David Rotenberg (author)

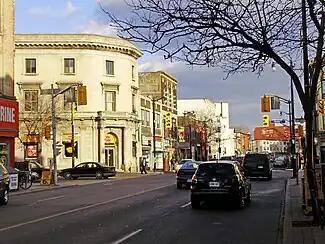
Dundas and Keele, The Junction, Toronto, initial and final setting of "The Junction Chronicles".

His novel "Shanghai: The Ivory Compact" (2008) spanned thousands of years. Rotenberg wrote it as three novels, but Penguin published it in one volume. It was reportedly optioned by Darius Films and by Jane McLean for television.